Basnyat family

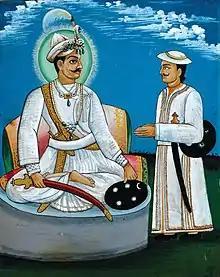
King Prithvi Narayan Shah consulting with his Senapati Shivaram Singh Basnyat, the patron of this family

Shivaram Singh Basnyat was the first military commander of King Prithvi Narayan Shah. He was the son of Jaya Ram Singh Basnyat of Gorkha. Shivaram died in the defensive battle of Sanga Chowk during Unification of Nepal on 1803 B.S. (1747 CE).